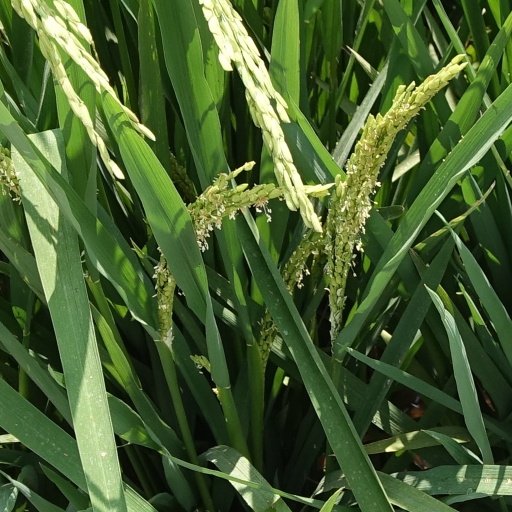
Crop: rice